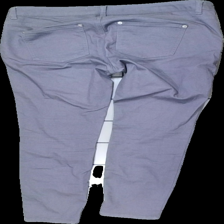
View: back
Type: Jeans
Category: Ladies
Brand: Not in the list
Brand text on label: denim rebel
Colors: Grey
Material: 82% cotton 18% polyester
Cut: Regular
Size: 46
Season: All
Trend: Denim
Damage location: middle left
Damage 2 location: middle right
Damage 3 location: bottom center
Price range: 50-100
Recommended usage: Reuse
Description: grå jeans